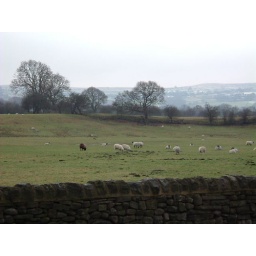
A field full of sheep in the field next to my house